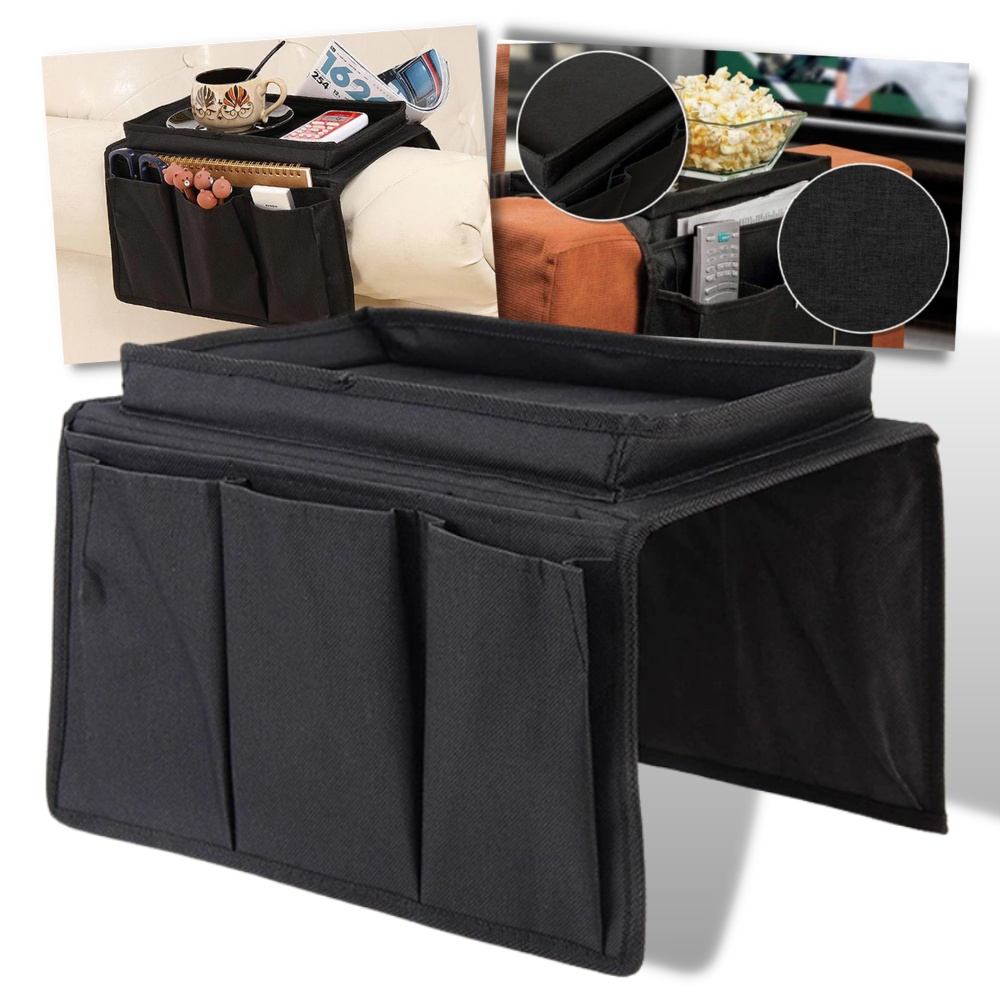
Hanging Storage Bag for Sofa Arm
div::after, .ddr-page-wrapper .ddr-page>div::before { content: ""; display: table; clear: both; } .ddr-page-wrapper div, .ddr-page-wrapper h1, .ddr-page-wrapper h2, .ddr-page-wrapper h3, .ddr-page-wrapper h4, .ddr-page-wrapper h5, .ddr-page-wrapper h6, .ddr-page-wrapper p, .ddr-page-wrapper span { line-height: normal; } .big-loader-wrapper { position: relative; height: 150px; width: 100%; display: flex; justify-content: center; align-items: center; background: rgba(212, 211, 211, 0.5); z-index: 1; } .big-loader-wrapper .big-loader { padding-top: 20px; display: block; height: 64px; width: 64px; background-color: rgba(255, 255, 255, 0.1); border-radius: 50%; border-width: 3px; border-style: solid; border-color: rgb(1, 154, 149) rgb(226, 118, 37); animation: 1s ease 0s infinite normal none running spin; } .ddr-page-row, .ddr-page-section-wrapper .ddr-page-section { position: relative; box-sizing: border-box; } .ddr-page-row { display: flex; width: 100%; } .ddr-page-row__wrap { flex-wrap: wrap; } .ddr-page-rowwrap .ddr-page-columnwrap { width: 100% !important; } .ddr-page-row__wrap-reverse { flex-wrap: wrap-reverse; } .ddr-page-rowwrap-reverse .ddr-page-columnwrap-reverse { width: 100% !important; } .ddr-page-column { display: flex; flex-wrap: wrap; box-sizing: border-box; position: relative; align-content: flex-start; } .ddr-page-widget { width: 100%; position: relative; overflow: hidden; } .dashed-border { border: 1px dashed rgb(135, 135, 135); } .headline-edit-wrapper { cursor: text; } .ddr-widget__navigation .menu { font-family: inherit; } .ddr-widget__navigation .menu ul { list-style: none; margin: 0px; padding: 0px; display: flex; flex-wrap: wrap; } .ddr-widget__navigation .menu ul li>ul { display: flex; visibility: hidden; position: absolute; flex-direction: column; padding-bottom: 100%; } .ddr-widget__navigation .menu ul li>ul li { width: 100%; position: relative; } @media (min-width: 40em) { .ddr-widget__navigation .menu ul li>ul li>ul { top: 0px; position: absolute !important; left: 100% !important; } } .ddr-widget__navigation .menu ul li:hover>ul { visibility: visible; position: relative; left: 0px; } .ddr-widget__navigation .menu .sub-menu li>a { color: inherit; } .ddr-widget__navigation .menu .sub-menu>a::after { content: "+"; padding-left: 5px; } .ddr-page-widget__navigation { overflow: visible !important; } .ddr-page-widget__navigation .ddr-widget { overflow: visible; } .ddr-page-widget__navigation .ddr-widget .menu>ul>li, .ddr-page-widget__navigation .menu>ul>li { position: relative; } .ddr-page-widget__navigation .menu li ul { width: 100%; z-index: 99; padding-bottom: 0px; position: absolute !important; } .navigation-widget-modal-settings { background: rgb(39, 44, 51); width: 800px !important; height: 600px !important; } .navigation-widget-modal-settings .modal__header { background: rgb(48, 51, 56); } .navigation-widget-modal-settings .modal__content { padding: 30px; } .navigation-widget-modal-settings .modal__footer { display: flex; align-items: flex-end; } .navigation-widget-modal-settings .modal__footer>div { width: 100%; } .navigation-widget-modal-settings .modal__footer button { margin: 0px; } .widget-settings-wrapper { display: inline-flex; color: rgb(244, 244, 244); font-family: "Open Sans", sans-serif; } .widget-menu-settings { text-align: left; color: rgb(255, 255, 255); padding: 0px; } .widget-settings-navigation { width: 360px; height: 400px; display: block; background: rgb(39, 44, 51); } .widget-settings-navigation>button { margin-top: 0px; background-color: rgb(16, 126, 142); color: rgb(255, 255, 255); text-transform: uppercase; } .widget-settings-navigation>button:hover { background-color: rgb(31, 140, 155); } .widget-settings-navigation-edit { padding: 0px; width: 370px; margin-left: 10px; box-sizing: border-box; background: rgb(39, 44, 51); max-height: 440px; overflow: auto; } .widget-settings-navigation-edit .widget-menu-settings { font-family: "Open Sans", sans-serif; text-indent: 15px; padding: 0px; } .navigation-bar-items::-webkit-scrollbar, .widget-settings-navigation-edit::-webkit-scrollbar { width: 7px; } .navigation-bar-items::-webkit-scrollbar-track, .widget-settings-navigation-edit::-webkit-scrollbar-track { box-shadow: rgb(0, 0, 0) 0px 0px 6px inset; } .navigation-bar-items::-webkit-scrollbar-thumb, .widget-settings-navigation-edit::-webkit-scrollbar-thumb { background-color: rgb(81, 89, 103); outline: rgb(81, 89, 103) solid 1px; } .accordion { position: relative; background: rgb(48, 51, 56); color: rgb(109, 111, 113); cursor: pointer; padding: 18px; width: 90%; border-bottom: 1px solid rgb(39, 44, 51); text-align: left; outline: none; font-size: 15px; transition: all 0.4s ease 0s; display: inline-flex; justify-content: space-between; } .accordion .nav-item-options-trigger { background: none; outline: none; border: none; cursor: pointer; } .accordion .nav-item-options-trigger i { font-size: 16px; } .accordion .nav-item-options-menu { position: absolute; right: 40px; top: 27px; z-index: 1; border: 1px solid; } .accordion .nav-item-options-menu button { display: block; background: rgb(255, 255, 255); outline: none; border: none; width: 100%; text-align: left; padding: 8px 10px; cursor: pointer; transition: all 0.4s ease 0s; font-size: 16px; } .accordion .nav-item-options-menu button i { color: rgb(0, 0, 0); margin-right: 5px; transition: all 0.4s ease 0s; } .accordion .nav-item-options-menu button:hover { background: rgb(39, 44, 51); color: rgb(255, 255, 255); } .accordion .nav-item-options-menu button:hover i { color: rgb(255, 255, 255); } .navigation-bar-items { width: 100%; height: 400px; overflow-y: auto; } .accordion:hover, .active { background-color: rgb(255, 255, 255); } .nav-item-title { color: rgb(255, 255, 255); display: flex; } .nav-item-options { display: flex; } .nav-item-options i { color: rgb(255, 255, 255); } @keyframes disableClick { 100% { pointer-events: all; } } .section-slider .ddr-page-section-widget-drop-suggestion-wrapper { padding-bottom: 7px; } .ddr-page-widget__sections-slider .toolbox-controls { justify-content: flex-start !important; } .slide-options-wrapper { border-bottom: 1px solid rgb(226, 118, 37); } .slide-options-wrapper .rc-collapse-content-active { background-color: rgb(23, 23, 23); } .slide-options-wrapper .rc-collapse-content-active .section-slider-delete-icon.slide-delete-icon { background: rgb(239, 83, 80); color: rgb(255, 255, 255); align-items: center; border-radius: 3px; } .slide-options-wrapper .rc-collapse-content-active .section-slider-delete-icon.slide-delete-icon i { color: rgb(255, 255, 255) !important; } .slide-options-wrapper .rc-collapse-content-active .switch-wrapper .switch { margin-left: -10px; } .slide-options-wrapper:last-child { margin-bottom: 24px; } .ddr-widget-toolbox--section-slider .toolbox-controls .ddr-widget-toolbox__sub-tool--drag, .ddr-widget-toolbox--section-slider .toolbox-controls .ddr-widget-toolbox__sub-tool--duplicate, .ddr-widget-toolbox--section-slider .toolbox-controls .ddr-widget-toolbox__tool--drag, .ddr-widget-toolbox--section-slider .toolbox-controls .ddr-widget-toolbox__tool--duplicate, .ddr-widget-toolbox--section-slider .toolbox-controls .ddr-widget-toolbox__tool--move, .ddr-widget-toolbox--section-slider .toolbox-controls .ddr-widget-toolbox__tool--settings { background-color: rgb(226, 118, 37); } .ddr-widget-toolbox--section-slider .toolbox-controls .ddr-widget-toolbox__tool--delete { background-color: rgb(72, 72, 72); } .ddr-widget-toolbox--section-slider .toolbox-controls .ddr-widget-toolboxtool.ddr-widget-toolboxtool--delete:hover { background-color: rgb(58, 65, 74); } .ddr-widget-toolbox--section-slider .toolbox-controls .ddr-widget-toolbox__tool:hover { background-color: rgb(239, 56, 27); } .ddr-page-widget-overlay-wrapper:hover .ddr-widget-toolbox--section-slider { border: 2px solid rgb(226, 118, 37) !important; } .ddr-widget-toolbox--active.ddr-widget-toolbox--section-slider { border: 2px solid rgb(226, 118, 37); } .ddr-widget { background-color: transparent; background-image: none; inset: auto; height: auto; width: auto; max-height: none; max-width: none; min-height: 0px; min-width: 0px; padding: 0px; margin: 0px; overflow: hidden; } .ddr-widget__rich-text { position: relative; cursor: auto; overflow-wrap: break-word; overflow: hidden; } .ddr-widget__image { position: relative; max-width: 100%; height: auto; margin: auto; display: flex; } .ddr-widget__image a, .ddr-widget__image img { overflow: hidden; width: 100%; max-width: 100%; max-height: 100%; } .ddr-widget__image a, .ddr-widget__image a:active, .ddr-widget__image a:focus, .ddr-widget__image a:hover, .ddr-widget__image a:link, .ddr-widget__image a:visited { display: inline-block; vertical-align: middle; color: inherit; text-decoration: none; border: none; box-shadow: none; } @media (min-width: 1281px) { .ddr-page-row__wrap--max { flex-wrap: wrap; } .ddr-page-rowwrap--max .ddr-page-columnwrap--max { width: 100% !important; } .ddr-page-row__wrap-reverse--max { flex-wrap: wrap-reverse; } .ddr-page-rowwrap-reverse--max .ddr-page-columnwrap-reverse--max { width: 100% !important; } .ddr-page-column__hide--max, .ddr-page-widget__hide--max { display: none; } } @media (max-width: 1280px) and (min-width: 1025px) { .ddr-page-row__wrap--1280 { flex-wrap: wrap; } .ddr-page-rowwrap--1280 .ddr-page-columnwrap--1280 { width: 100% !important; } .ddr-page-row__wrap-reverse--1280 { flex-wrap: wrap-reverse; } .ddr-page-rowwrap-reverse--1280 .ddr-page-columnwrap-reverse--1280 { width: 100% !important; } .ddr-page-column__hide--1280, .ddr-page-widget__hide--1280 { display: none; } } @media (max-width: 1024px) and (min-width: 769px) { .ddr-page-row__wrap--1024 { flex-wrap: wrap; } .ddr-page-rowwrap--1024 .ddr-page-columnwrap--1024 { width: 100% !important; } .ddr-page-row__wrap-reverse--1024 { flex-wrap: wrap-reverse; } .ddr-page-rowwrap-reverse--1024 .ddr-page-columnwrap-reverse--1024 { width: 100% !important; } .ddr-page-column__hide--1024, .ddr-page-widget__hide--1024 { display: none; } } @media (max-width: 768px) and (min-width: 481px) { .ddr-page-row__wrap--768 { flex-wrap: wrap; } .ddr-page-rowwrap--768 .ddr-page-columnwrap--768 { width: 100% !important; } .ddr-page-row__wrap-reverse--768 { flex-wrap: wrap-reverse; } .ddr-page-rowwrap-reverse--768 .ddr-page-columnwrap-reverse--768 { width: 100% !important; } .ddr-page-column__hide--768, .ddr-page-widget__hide--768 { display: none; } } @media (max-width: 480px) and (min-width: 321px) { .ddr-page-row__wrap--480 { flex-wrap: wrap; } .ddr-page-rowwrap--480 .ddr-page-columnwrap--480 { width: 100% !important; } .ddr-page-row__wrap-reverse--480 { flex-wrap: wrap-reverse; } .ddr-page-rowwrap-reverse--480 .ddr-page-columnwrap-reverse--480 { width: 100% !important; } .ddr-page-column__hide--480, .ddr-page-widget__hide--480 { display: none; } } @media (max-width: 320px) and (min-width: 0px) { .ddr-page-row__wrap--320 { flex-wrap: wrap; } .ddr-page-rowwrap--320 .ddr-page-columnwrap--320 { width: 100% !important; } .ddr-page-row__wrap-reverse--320 { flex-wrap: wrap-reverse; } .ddr-page-rowwrap-reverse--320 .ddr-page-columnwrap-reverse--320 { width: 100% !important; } .ddr-page-column__hide--320, .ddr-page-widget__hide--320 { display: none; } } #ddr-rich-text-000 * { line-height: 1.6; } [data-ddr-page-widget-additional-css-id="34805d82cd"] { font-family: 'Roboto', sans-serif; } #ddr-rich-text-001 * { line-height: 1.6; } undefined[data-ddr-page-widget-additional-css-id="34805d82cd"] { font-family: 'Roboto', sans-serif; } #ddr-rich-text-1000 * { line-height: 1.6; } undefined[data-ddr-page-widget-additional-css-id="34805d82cd"] { font-family: 'Roboto', sans-serif; } #ddr-rich-text-1001 * { line-height: 1.6; } #ddr-rich-text-2000 * { line-height: 1.6; } undefined[data-ddr-page-widget-additional-css-id="34805d82cd"] { font-family: 'Roboto', sans-serif; } #ddr-rich-text-2001 * { line-height: 1.6; } #ddr-rich-text-3000 * { line-height: 1.6; } undefined[data-ddr-page-widget-additional-css-id="34805d82cd"] { font-family: 'Roboto', sans-serif; } #ddr-rich-text-3001 * { line-height: 1.6; } #ddr-rich-text-4000 * { line-height: 1.6; } undefined[data-ddr-page-widget-additional-css-id="34805d82cd"] { font-family: 'Roboto', sans-serif; } #ddr-rich-text-4001 * { line-height: 1.6; } #ddr-rich-text-5000 * { line-height: 1.6; } undefined[data-ddr-page-widget-additional-css-id="34805d82cd"] { font-family: 'Roboto', sans-serif; } #ddr-rich-text-5001 * { line-height: 1.6; } #ddr-rich-text-6000 * { line-height: 1.6; } undefined[data-ddr-page-widget-additional-css-id="34805d82cd"] { font-family: 'Roboto', sans-serif; } #ddr-rich-text-6001 * { line-height: 1.6; } #ddr-rich-text-7000 * { line-height: 1.6; } undefined[data-ddr-page-widget-additional-css-id="34805d82cd"] { font-family: 'Roboto', sans-serif; } #ddr-rich-text-7001 * { line-height: 1.6; } --> Excellent Organizing Tool Large Capacity Unique Design Durable Build Easy To Use Never have to worry about your drinks spilling on your clothes or armchair, and ensure your remotes and snacks are always within easy reach with this hanging storage bag. It's perfect for the arm of your sofa or armchair. Excellent Organizing Tool Do you often find yourself looking for your remote control? Or maybe you have a couple of notepads and pens you often use in your sitting room, but for some reason, you keep losing them and have to hunt them down repeatedly. Don’t worry; you’re not alone. It can be pretty easy to lose or misplace items like remotes time and again, and this can be stressful, not to mention time-wasting, since you’ll have to look for them each and every time. But securing your remotes and other items doesn’t have to be stressful, and with this hanging storage bag, it certainly isn’t. This storage bag has multiple inbuilt pockets that you will be able to use to store your remotes, notes, and so much more in it, ensuring that you never lose track of them again. Hang it on the arm of your sofa or armchair ready for use! Large Capacity Now you might be wondering, “Since this storage bag is just a sofa armrest bag, how many things can it possibly contain?” The answer to this great question is a whole lot! You see, this sofa hanging storage bag has a large capacity which means you’ll be able to fit a lot of things in it without any problems whatsoever. So, in addition to using it to store your remotes, you’ll also be able to use it as an excellent storage option for your magazines, mobile devices, pens, books, and so on! Unique Design In addition to being a perfect storage option, this storage bag also has a unique design that features an inbuilt tabletop and phone holder. That’s right, you’ll be able to place our snacks and drinks on this storage bag’s tabletop, and this means you won’t have to worry about spilling drinks. Durable Build Another reason why you should consider getting this sofa hanging storage bag is the fact that it has a durable build. It is made with high-quality materials that ensure you’ll be able to use it for long periods without worrying about it tearing or ripping while you’re using it. This durable build also allows it to offer excellent couch protection from juice, food, and wine stains. Easy To Use It’s also worth mentioning that in addition to having a durable build and a unique design, this sofa hanging storage bag is also easy to use. All you’ll have to do is simply drape it over the arm of your sofa and then proceed to store whatever you want in it. That’s all; easy, right? Technical characteristics : Colour: Gray, Brown, Black, Beige Material: Polyester Hanging Size: 31 x 19 x 18cm (12.2 x 7.5 x 7.1 in) Net Weight: 280g Pockets: 2 on one side and 3 on the other Included : 1 x Armchairs Storage Bag
Brand: Lemonbest
Category: Furniture > Sofa Accessories